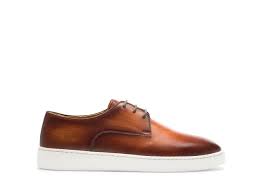
Label: Sneaker